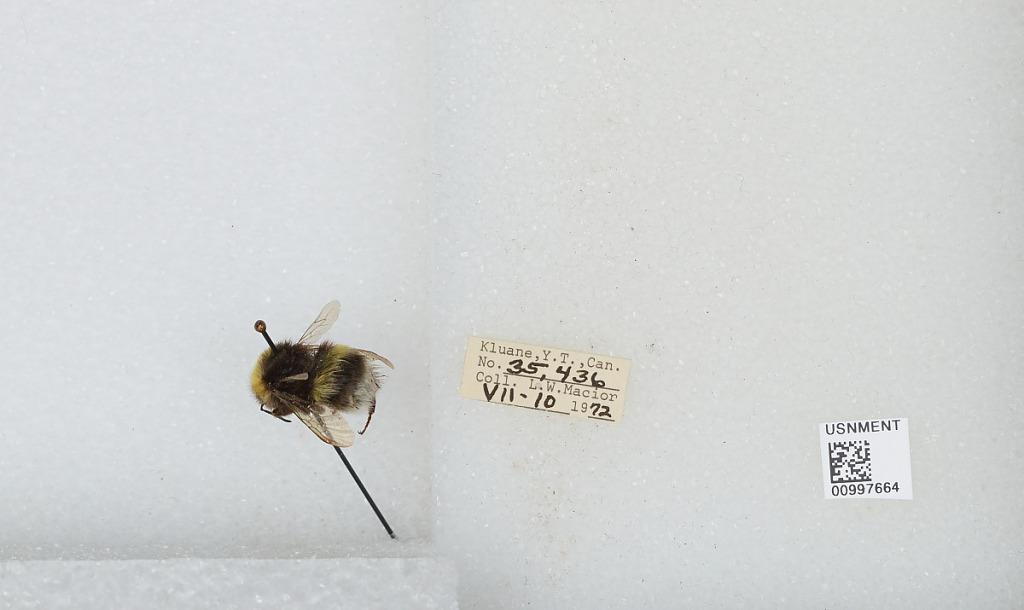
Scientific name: Bombus (Bombus) lucorum (Linnaeus)
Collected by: L. Macior
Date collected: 1972-7-10
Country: Canada
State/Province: Yukon Territory
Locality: Kluane
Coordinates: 60.75, -139.5